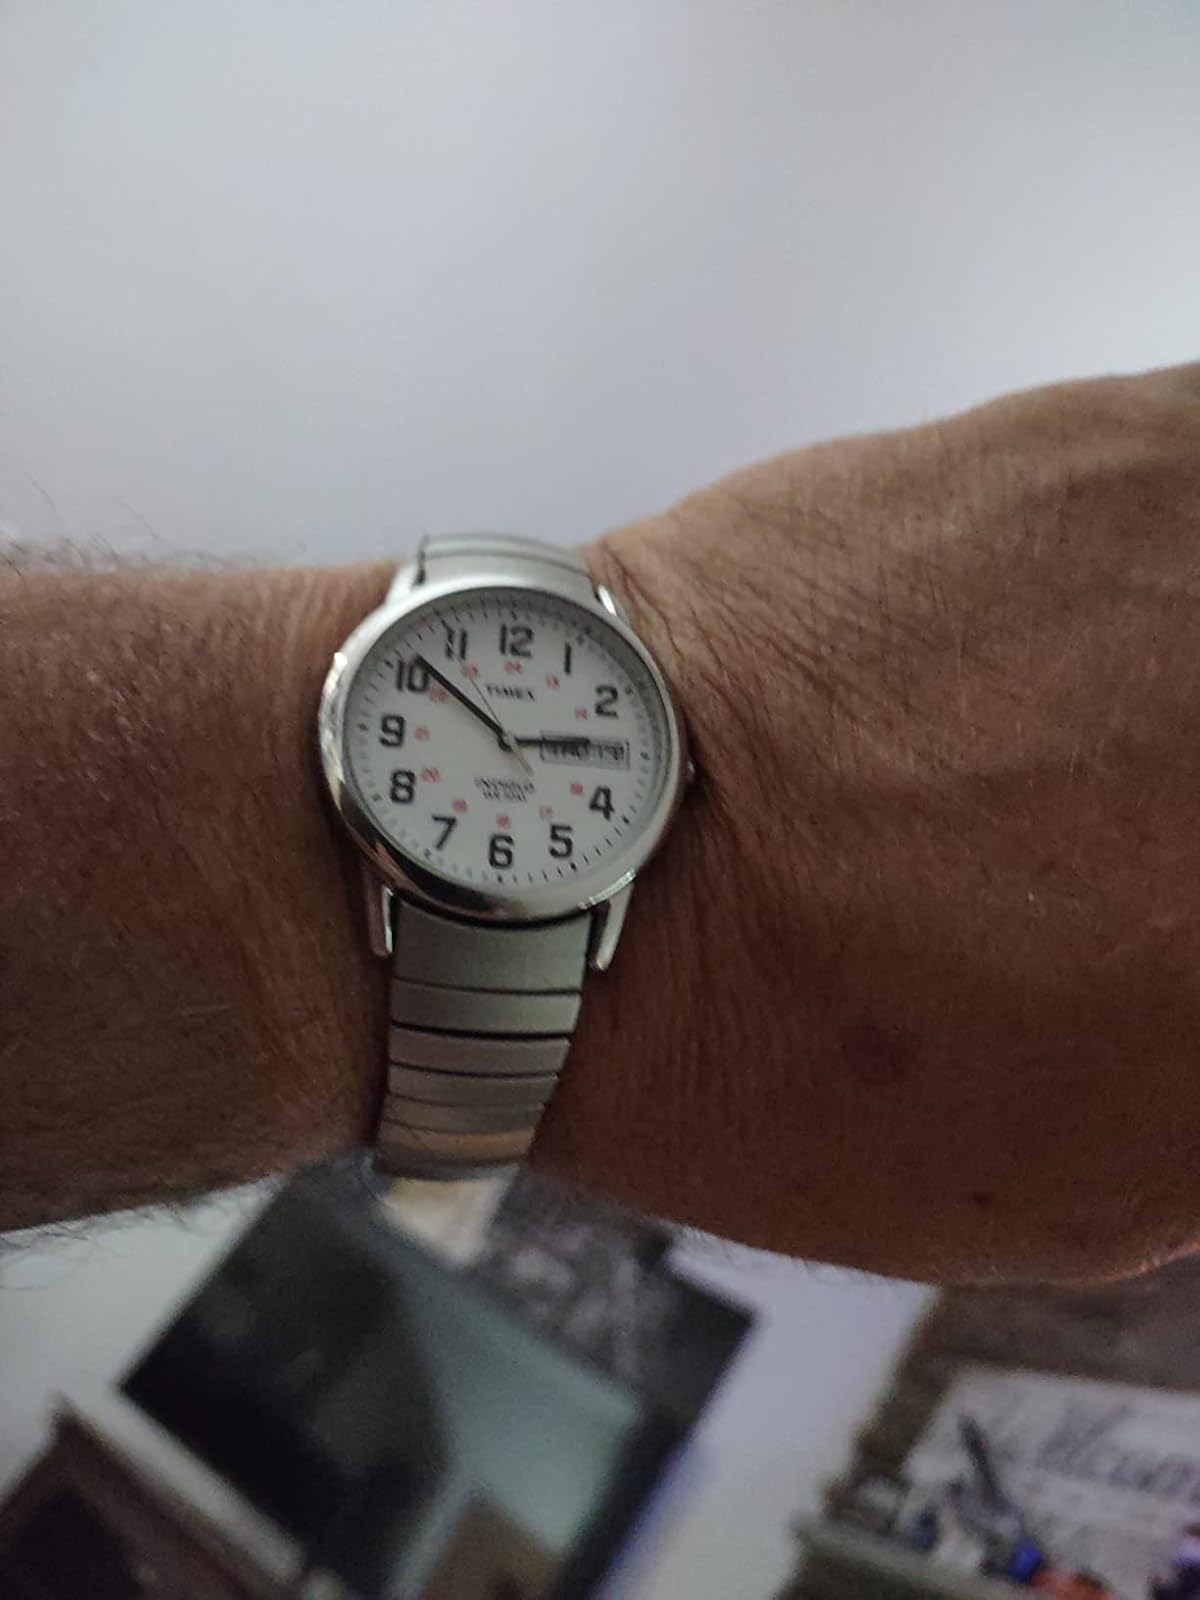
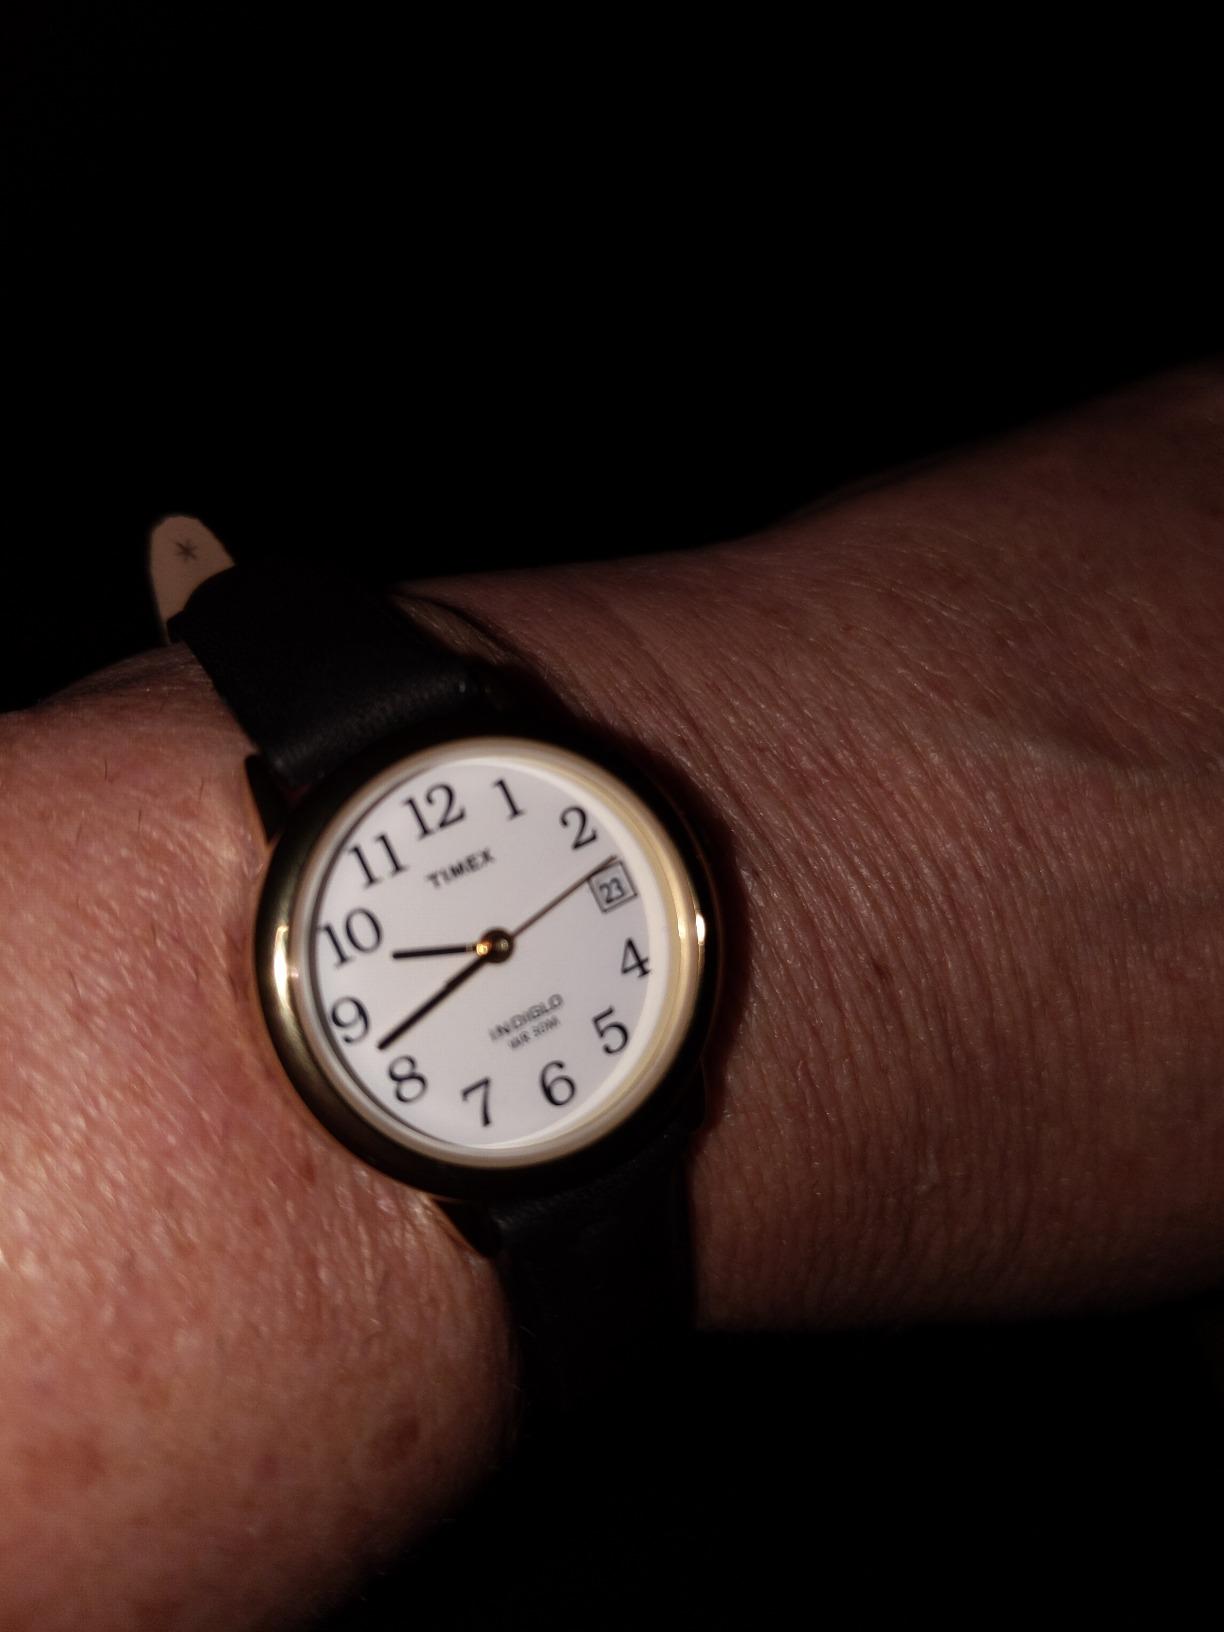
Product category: accessories_watch
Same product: no